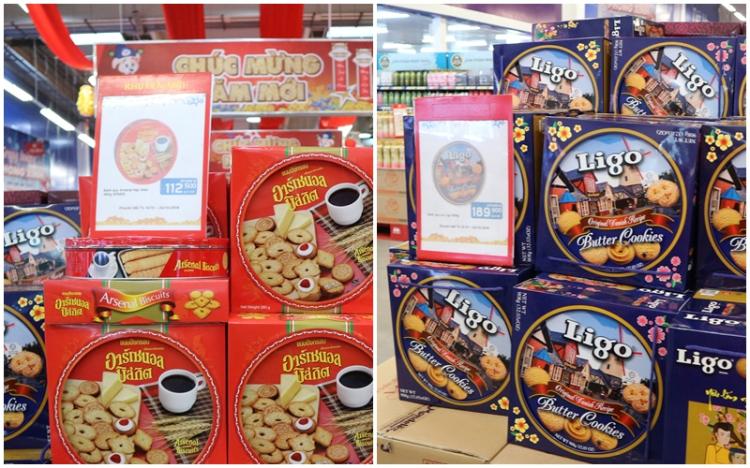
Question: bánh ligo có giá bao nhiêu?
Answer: bánh có giá 189 000 đồng